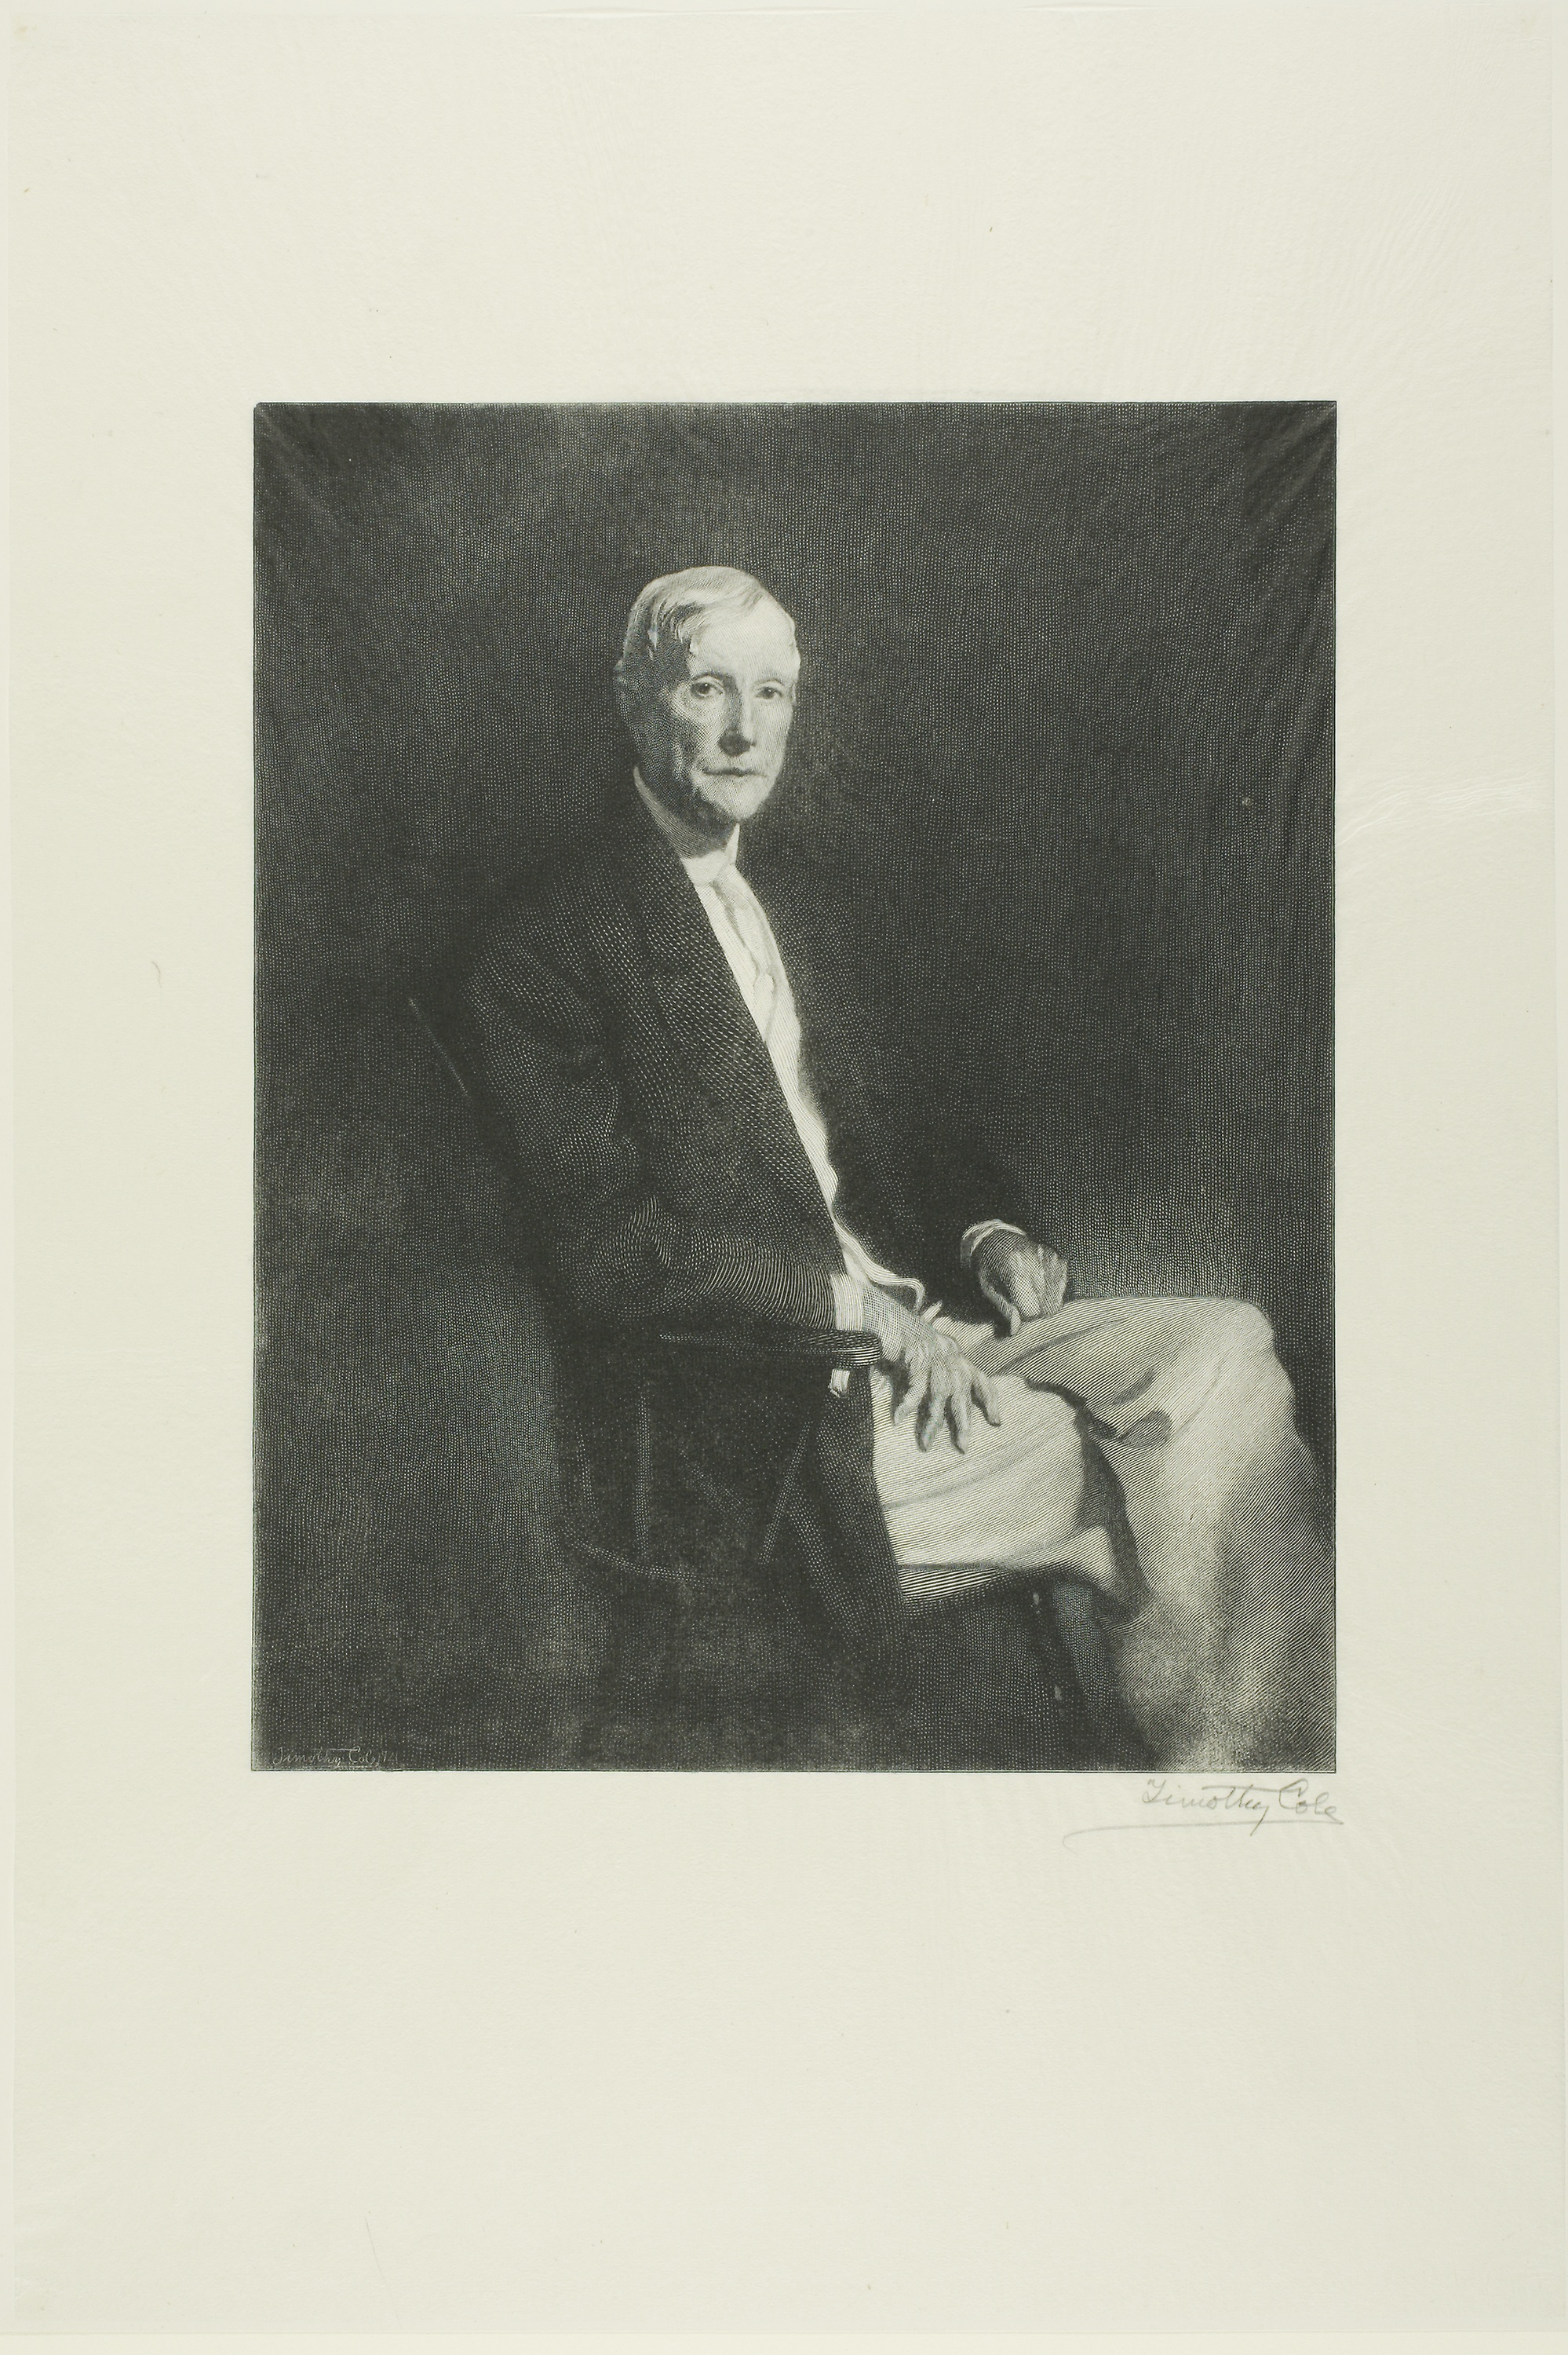
photograph, portrait, gentleman, black and white, drawing, picture frame, artwork, art, modern art, vintage clothing, painting, stock photography, monochrome